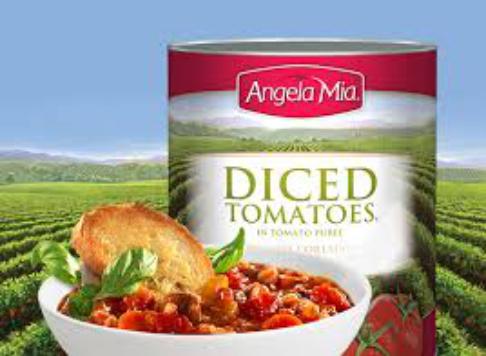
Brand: Angela Mia
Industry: Food